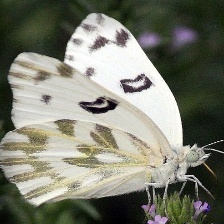
Species: BECKERS WHITE
Butterfly family (ImageNet category): cabbage_butterfly